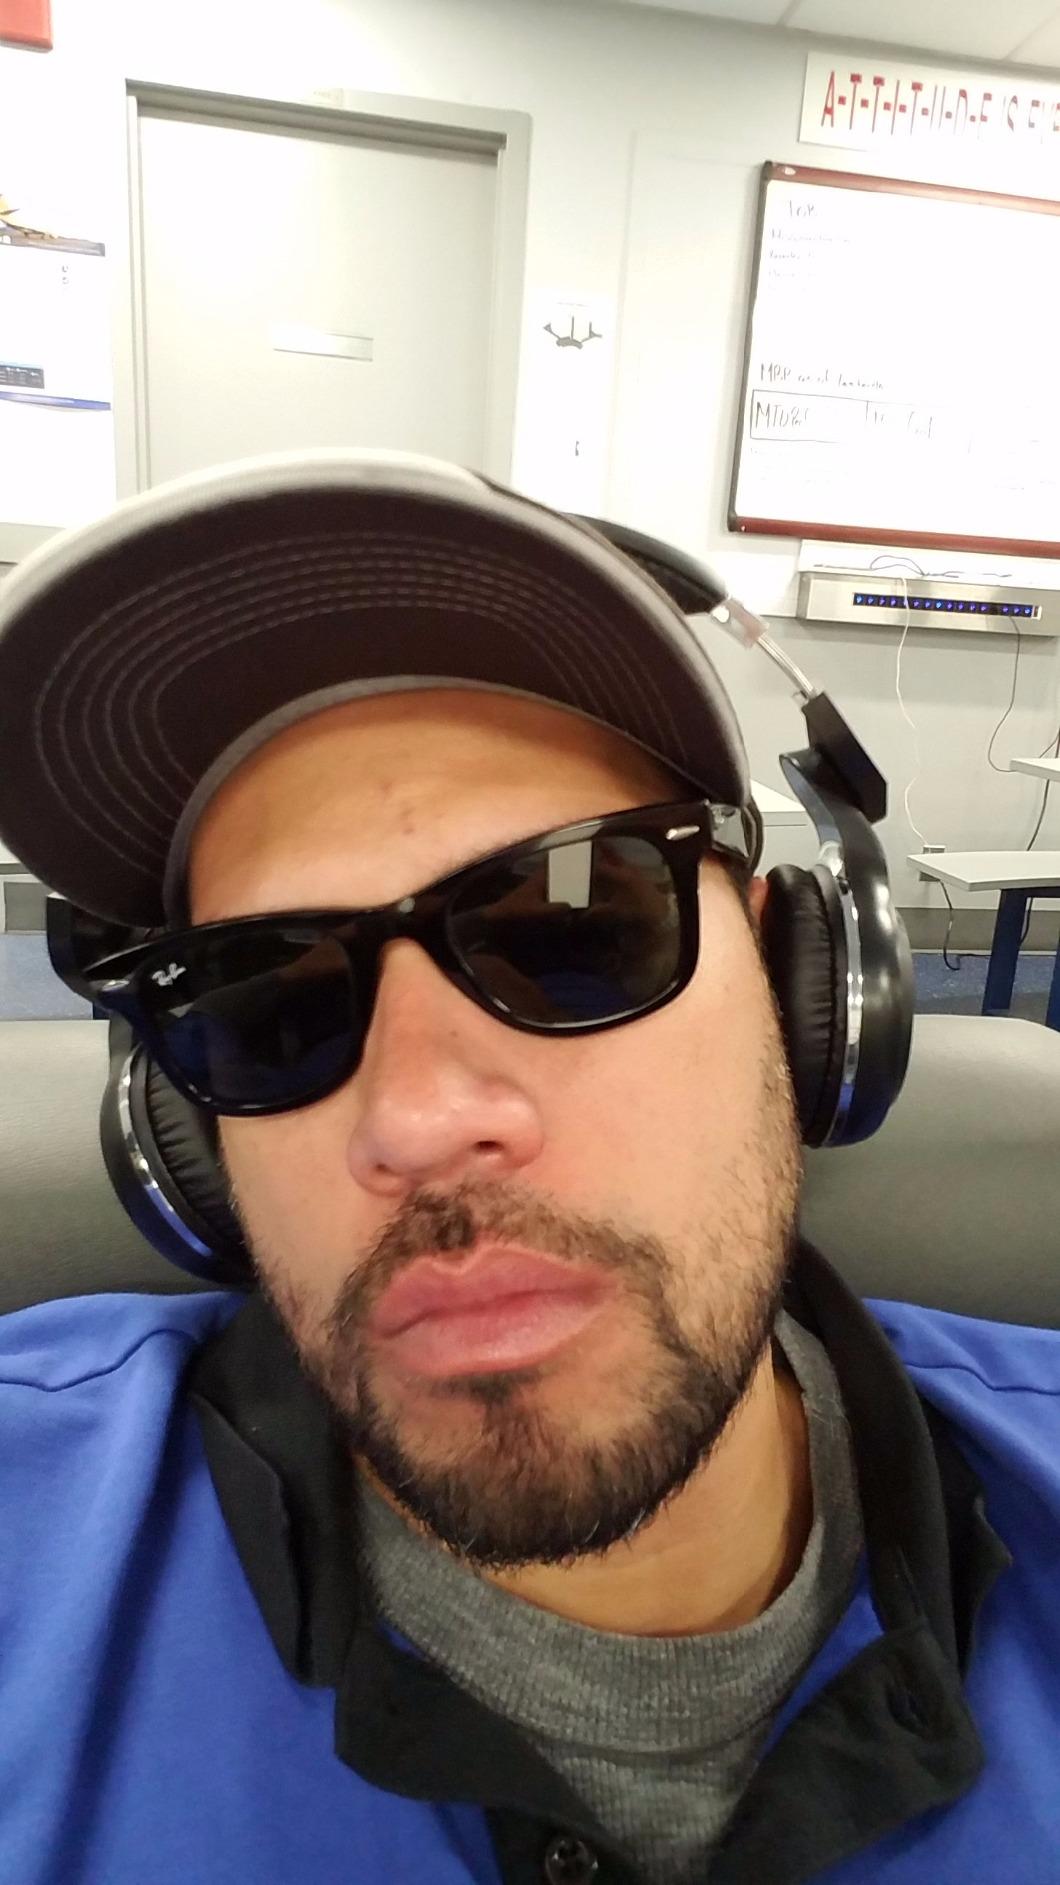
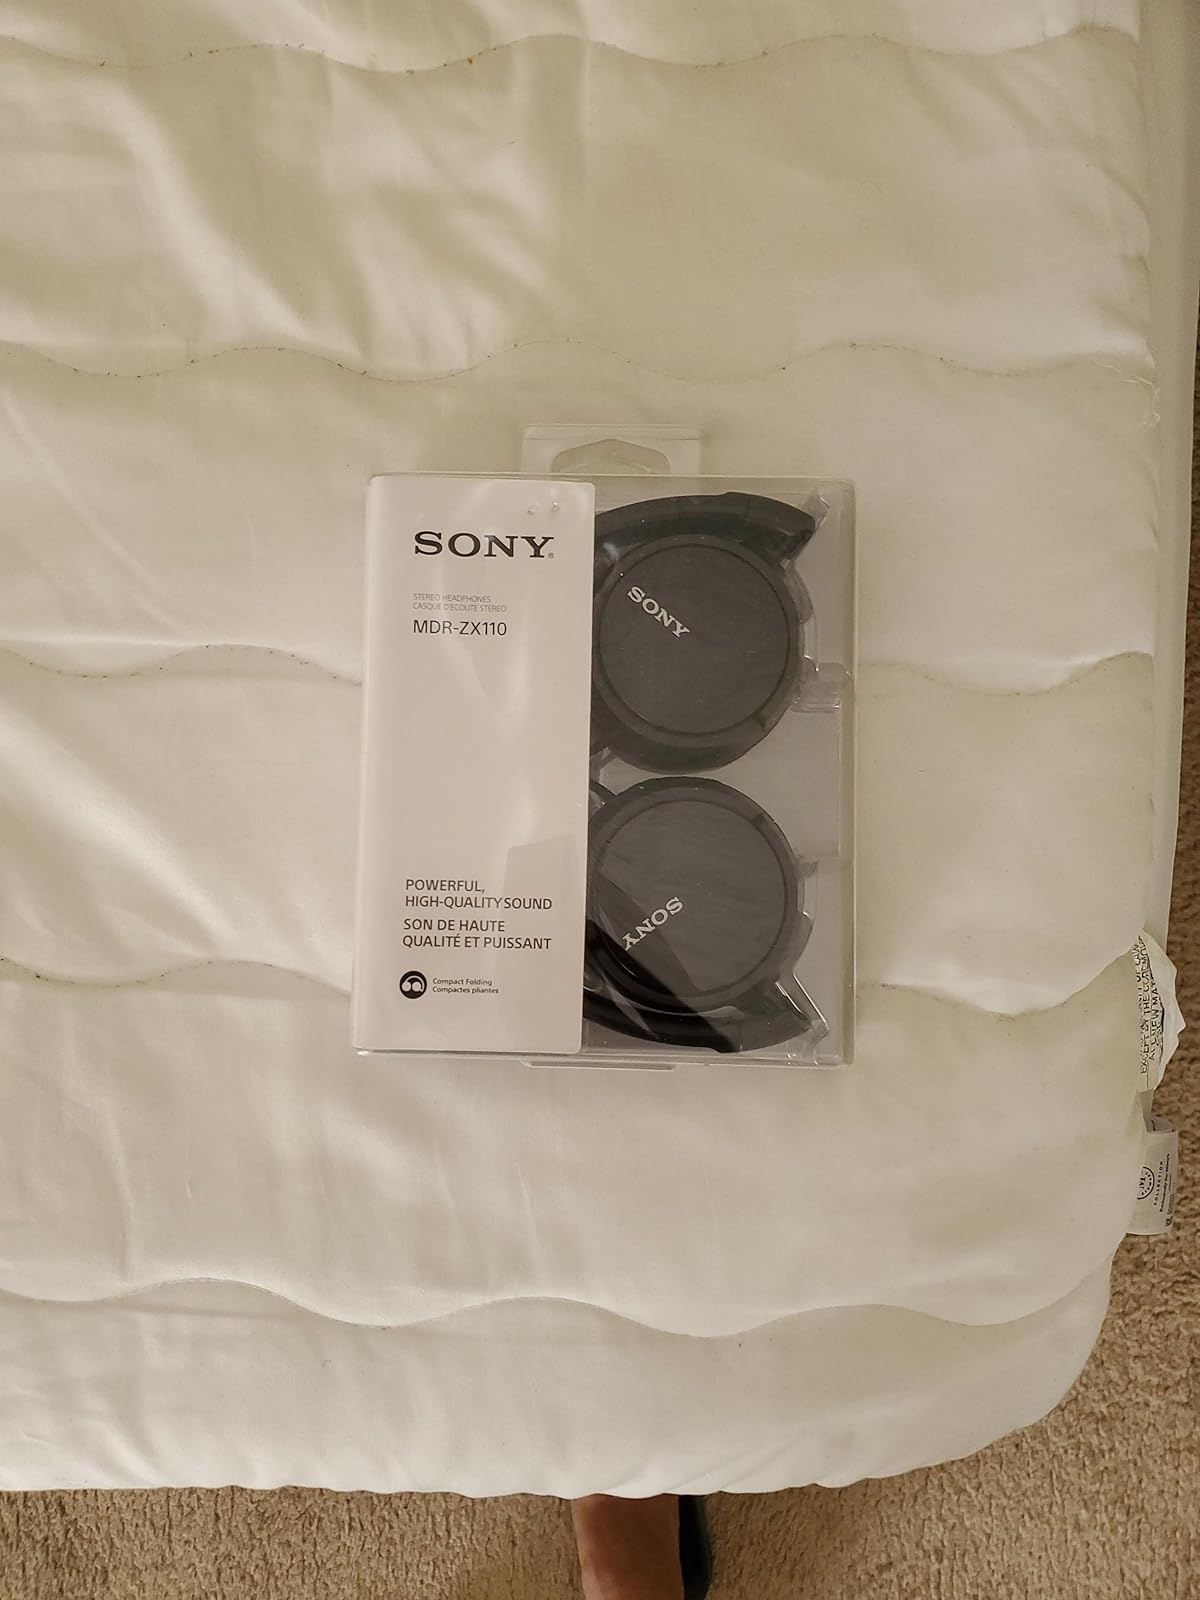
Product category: headphones
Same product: no